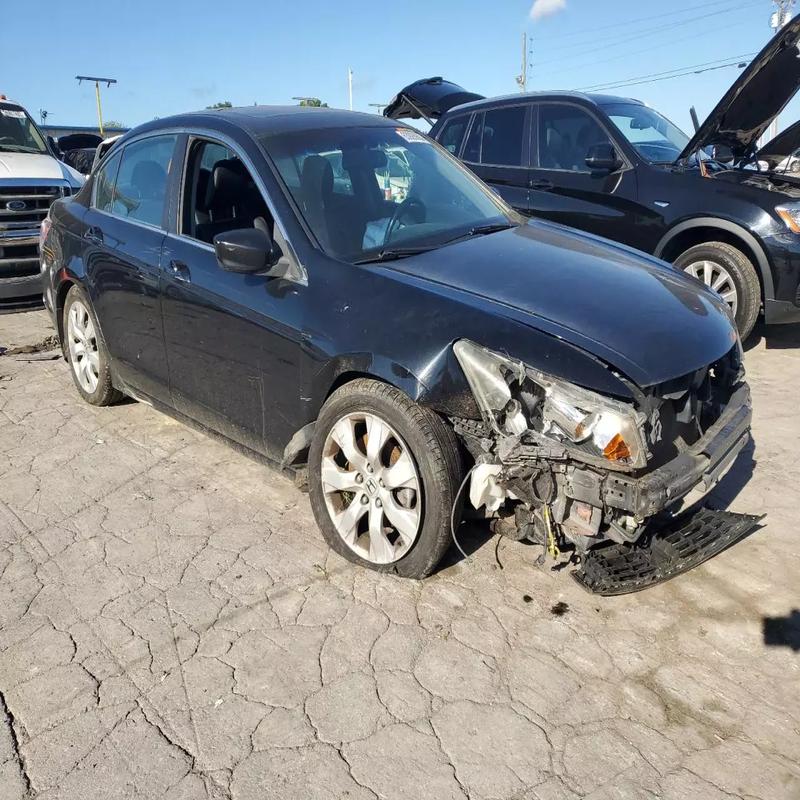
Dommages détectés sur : plaque d'immatriculation avant, pare-choc avant, feu avant droit, capot, aile avant droite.
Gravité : majeur